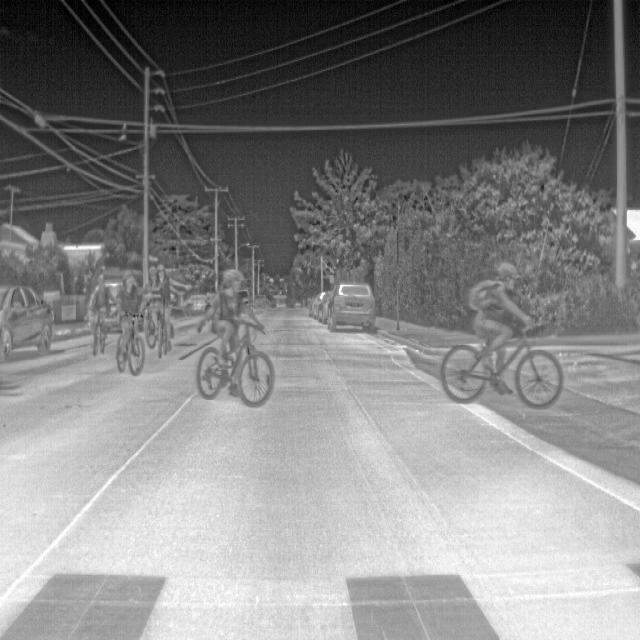
Detected objects:
label: person
label: person
label: person
label: person
label: person